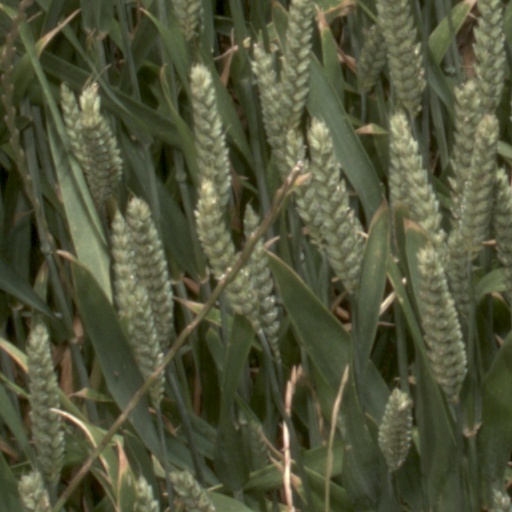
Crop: wheat